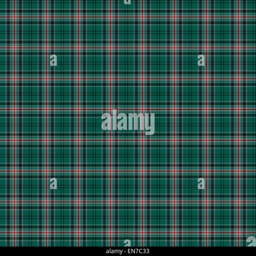
a seamless patterned tile of the tartan